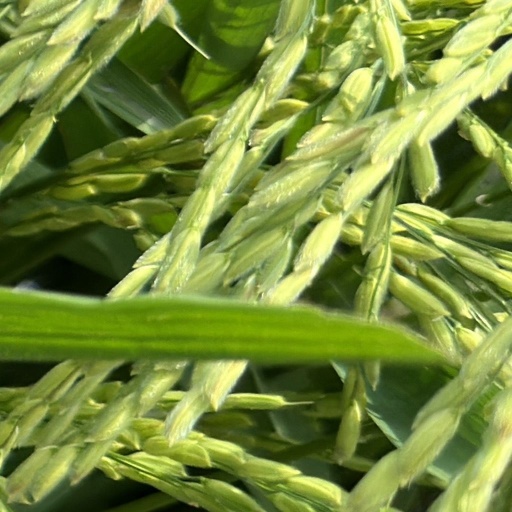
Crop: rice